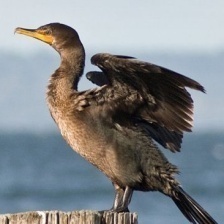
Species: RED FACED CORMORANT
Scientific name: PHALACROCORAX URILE